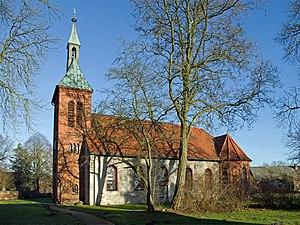
Prezelle est une municipalité allemande du land de Basse-Saxe et l'arrondissement de Lüchow-Dannenberg.